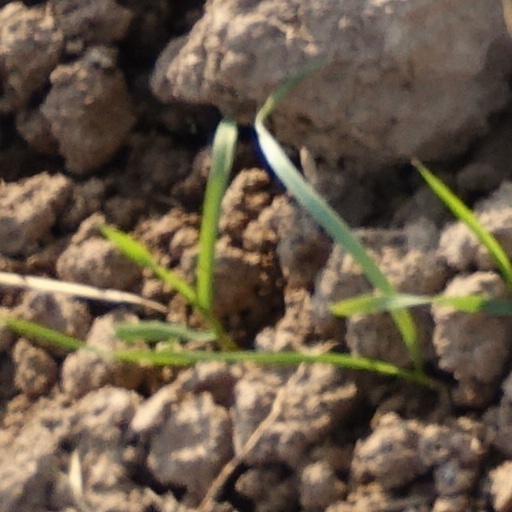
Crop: wheat